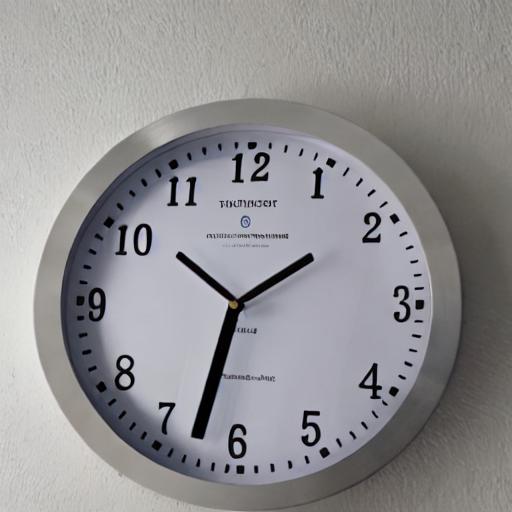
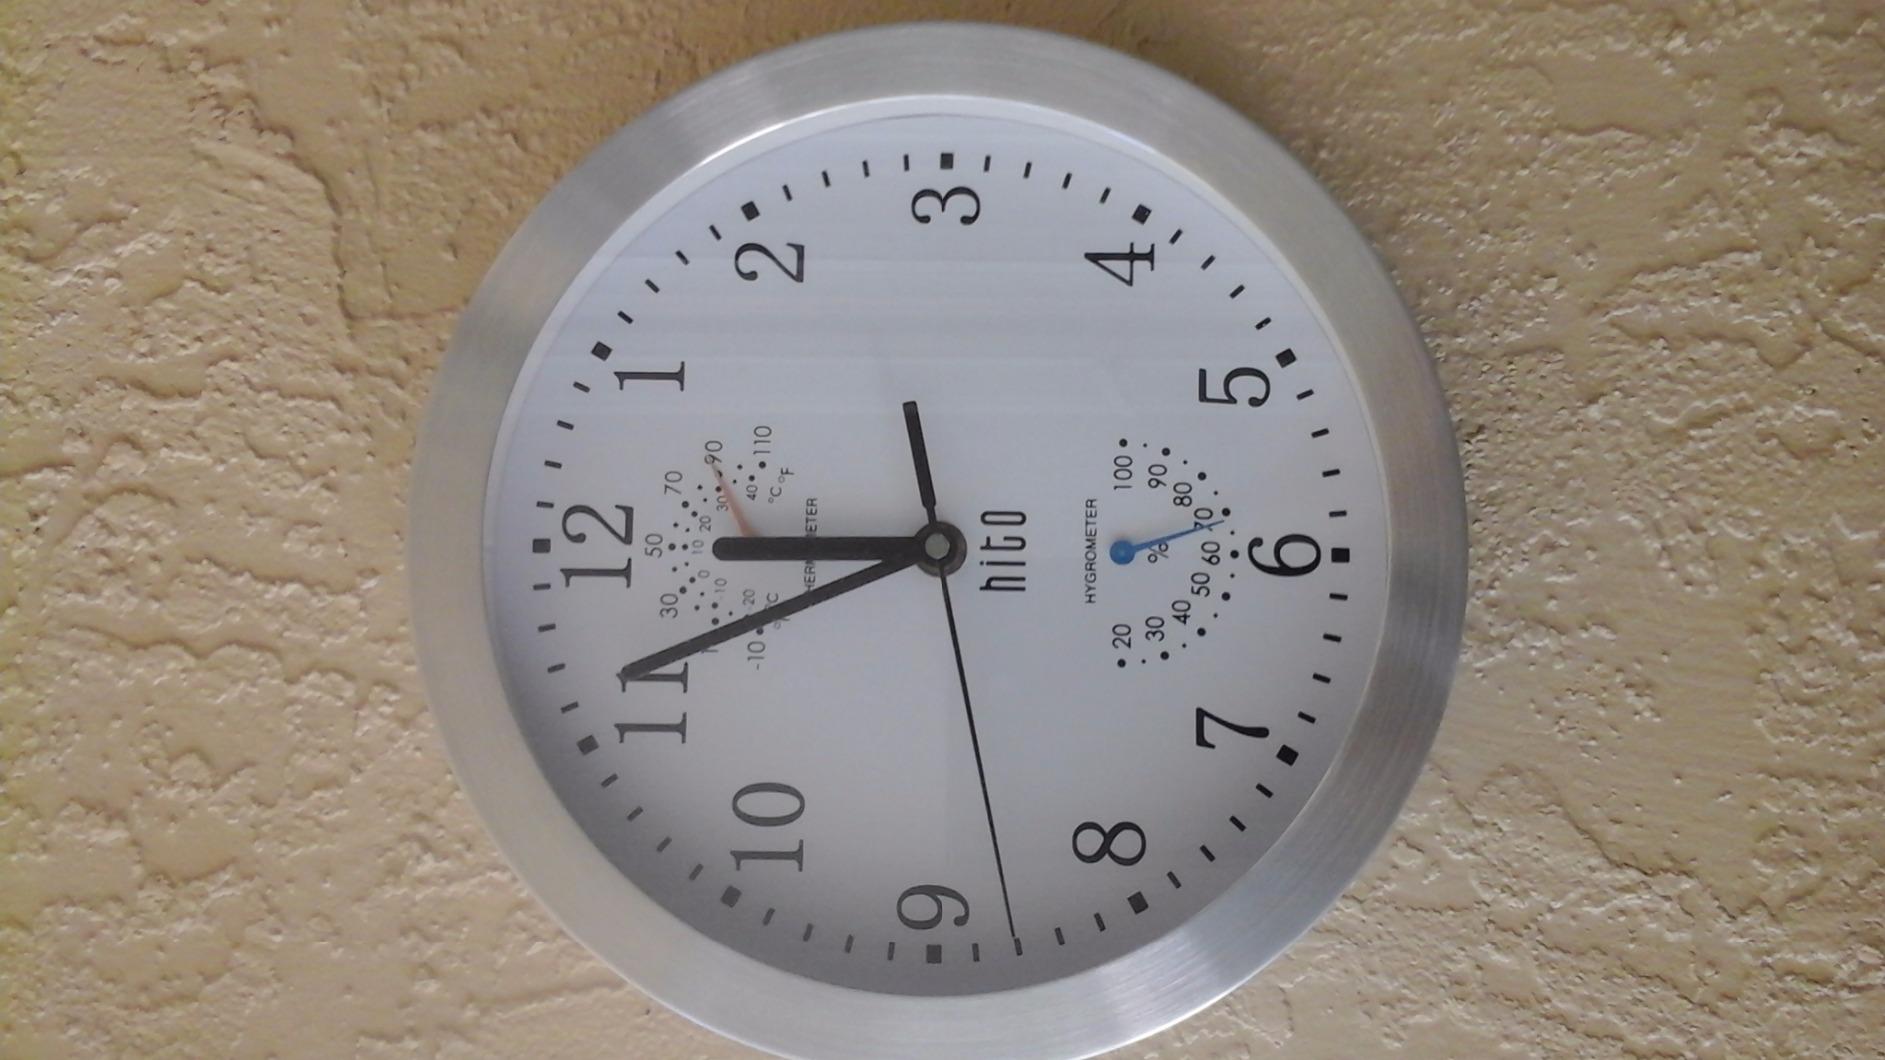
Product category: clock
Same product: no